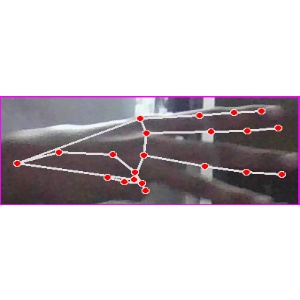
अक्षर: भ